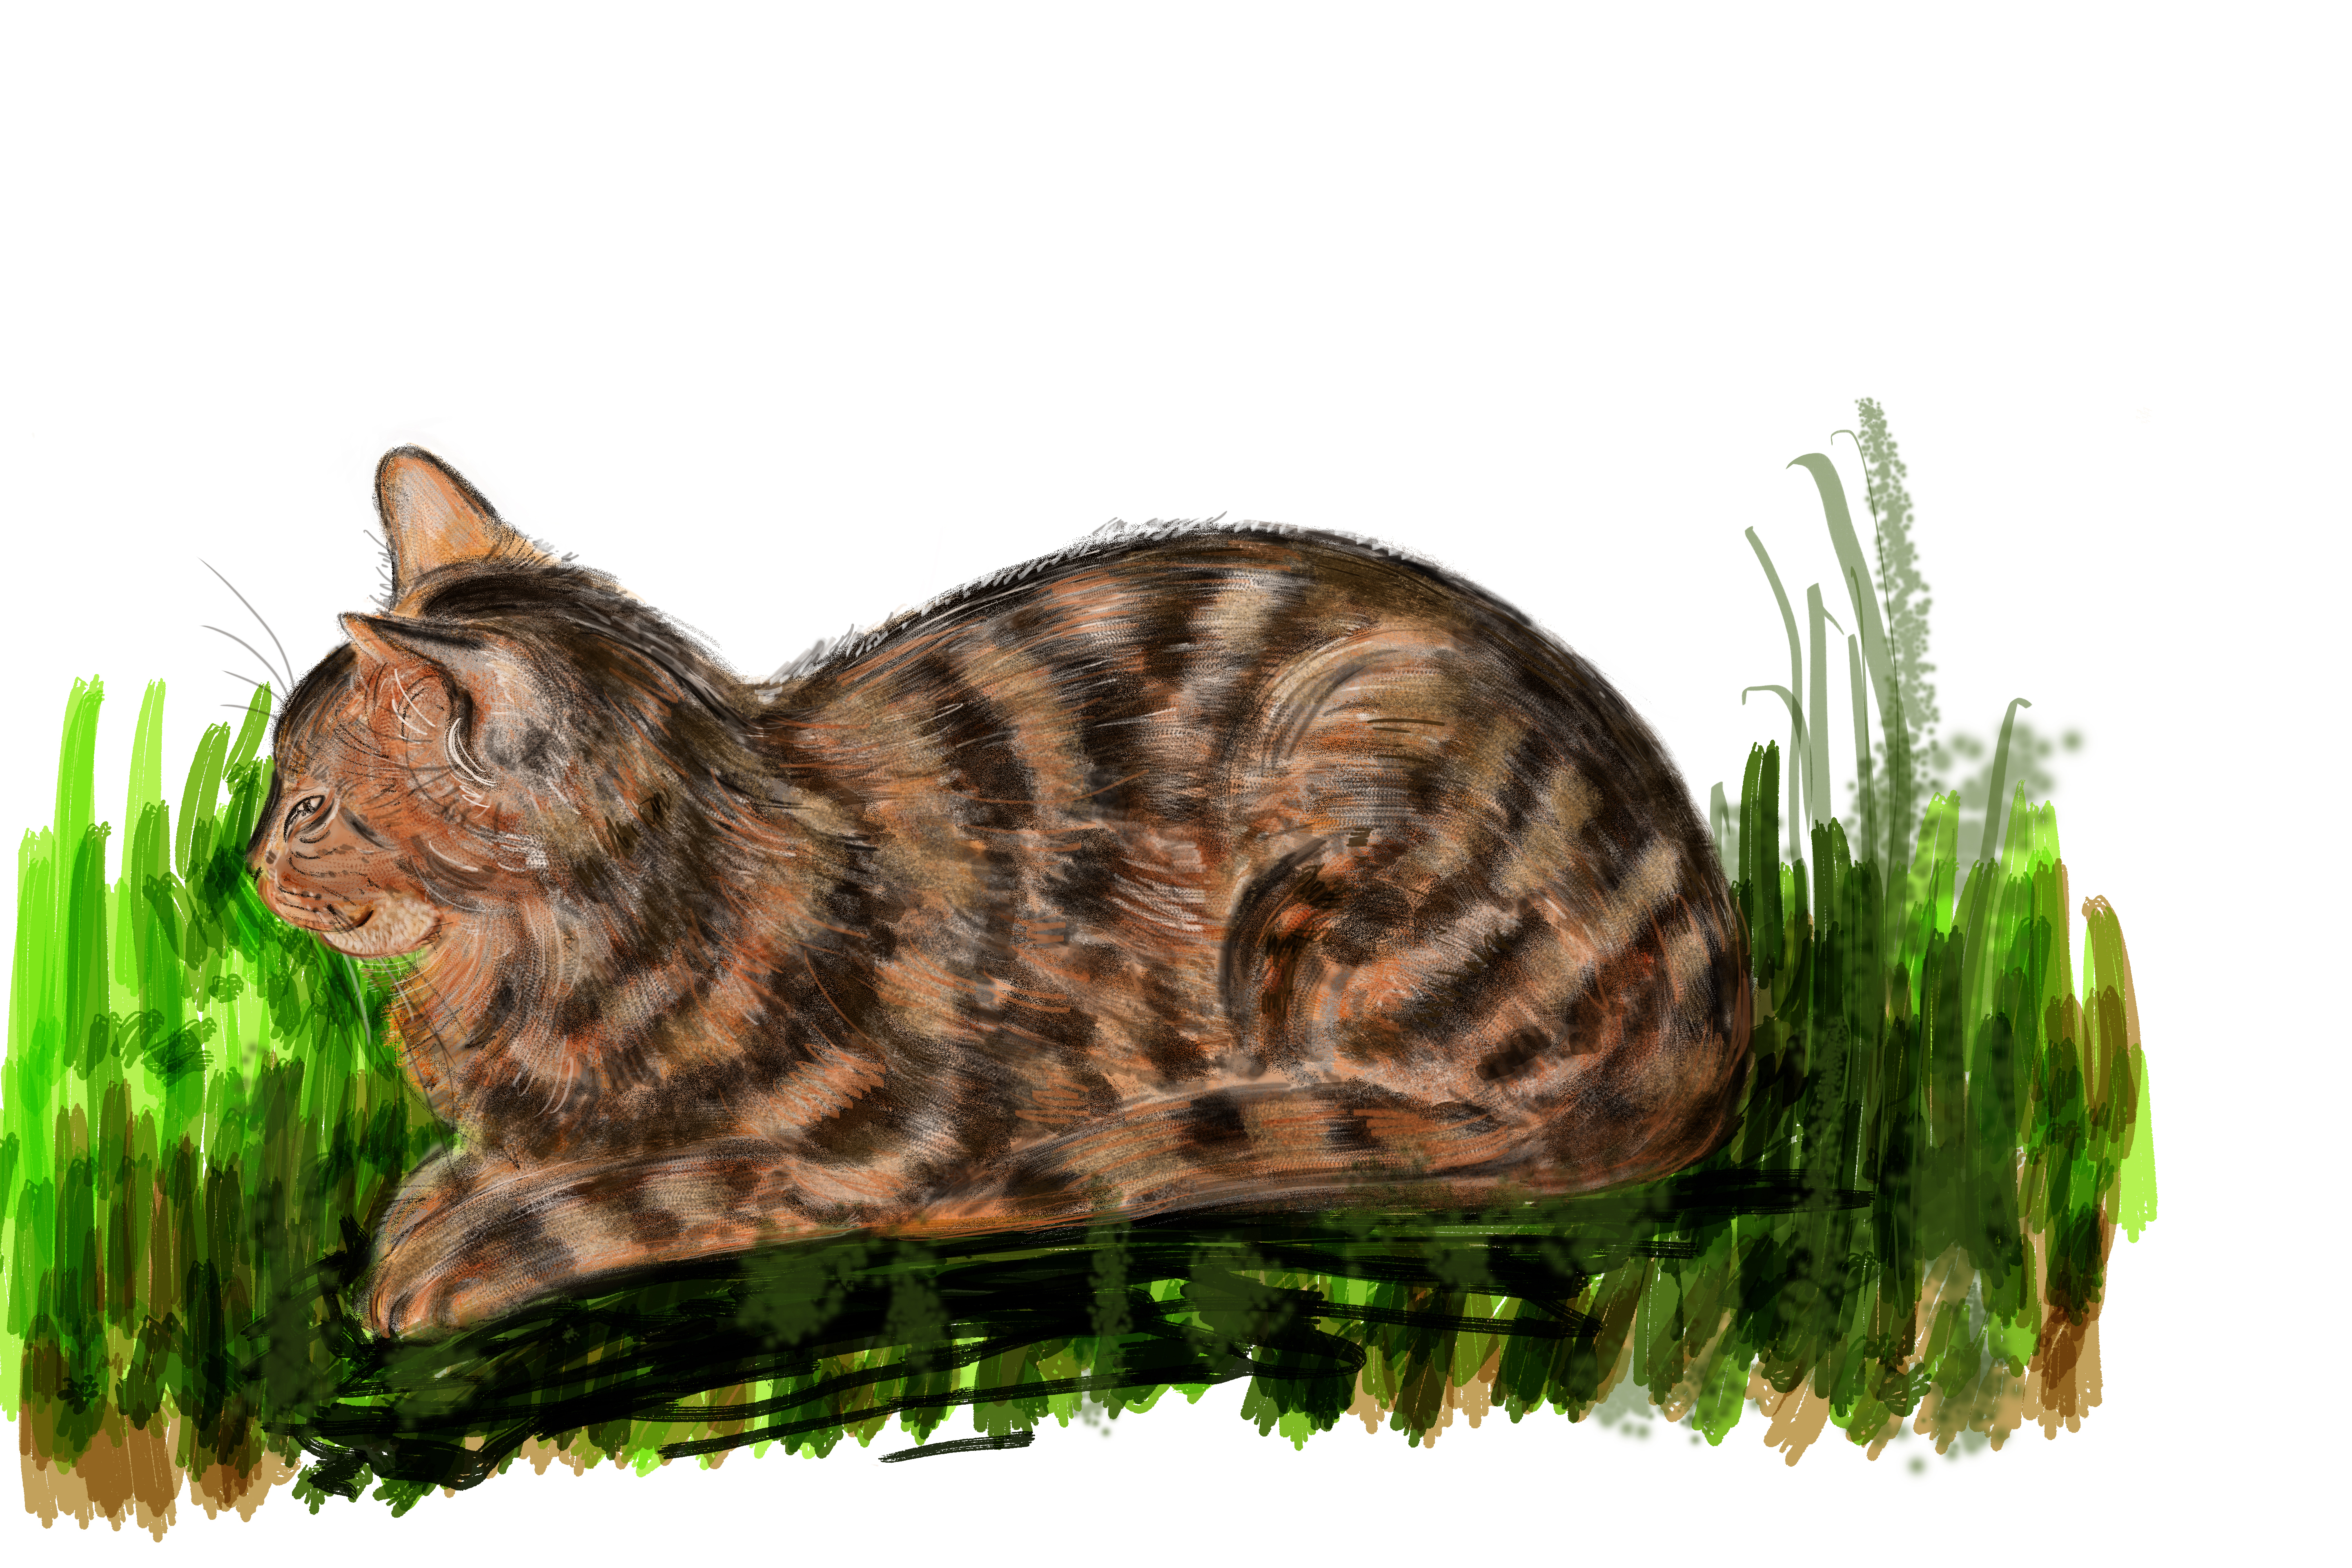
kitten, cat, mammal, illustration, vertebrate, chat, zeichnung, katze, edition, association, dessin, clipart, draw, brochure, tekening, peinturenumrique, tabby cat, bengal, small to medium sized cats, cat like mammal, toyger